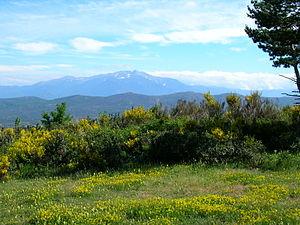
Cliché du pic du Canigou vu dans les environs de Prats-de-Sournia (Pyrénées-Orientales, France) le 30 mai 2006 par Emmanuel Dubois
Prats-de-Sournia est une commune française, située dans le département des Pyrénées-Orientales en région Occitanie. Ses habitants sont appelés les Pratséens.
Le pic du Canigou est le haut sommet oriental de la chaîne des Pyrénées, sur le massif du Canigou. Il est situé dans le Conflent, département des Pyrénées-Orientales, et culmine à 2 784 mètres d'altitude. Sa situation géographique offre une vue sur la plaine du Roussillon et permet même, par temps clair en direction du sud, d'apercevoir Barcelone.